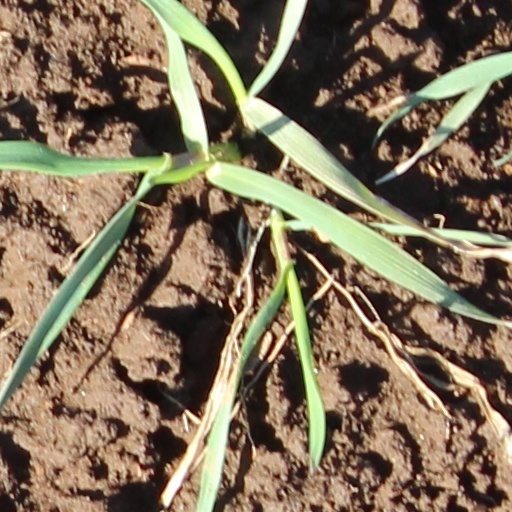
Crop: wheat